Sarah Siddons

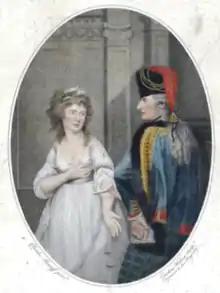
1785 engraving from Charles Shirreff's miniature of Siddons and John Philip Kemble

It was the beginning of twenty years in which she became the undisputed Queen of Drury Lane. Her celebrity status was called "mythical" and "monumental", and by the mid-1780s Siddons had established herself as a cultural icon. Yet her iconography and the fashioning of her celebrity differed greatly in comparison to her female counterparts. Siddons, according to Laura Engel, invented a new category of femininity for actresses: the "Female Star". By "cleverly blurring the distinction between the characters she played on stage with representations of herself offstage (as much portraiture of the period invokes)" Siddons was able to present a duality to her admirers. At once she would project both the "divine and the ordinary, domestic and authoritative, fantastic and real".